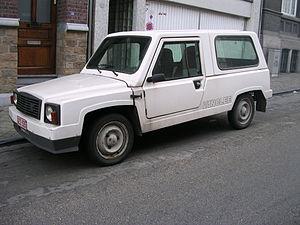
La Citroën FAF était une voiture dérivée de la 2CV et conçue pour les pays du tiers monde. La FAF était réputée pour être facile à fabriquer et facile à financer.
Vanclee est un constructeur de buggies belge qui a construit la Vanclee Mungo sur une base de Citroën 2 CV.
Dès son apparition en 1948, la Citroën 2 CV a inspiré les carrossiers, amateurs ou professionnels, sa plateforme se prêtant bien à la transformation. La Méhari en est un exemple, même si finalement elle est apparue au catalogue du constructeur. Certains modèles très rares sont également sortis des usines Citroën.